The Longing

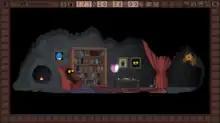
A small cave. Crystals and hand-drawn paintings line the walls. There are carpets on the floor. A small fire is lit in the corner. The Shade sits in an armchair next to a mostly filled bookshelf, smiling. There is a table next to the bookshelf for drawing and a musical instrument to the right of that. A large curtain and a stuffed horse head are near the cave entrance at the right of the screen.

"The Longing" is a point-and-click adventure game that takes place in an underground kingdom. The player controls the Shade, a lonely creature serving an elderly king. After the king falls asleep to regain his diminished powers, the Shade is tasked with awakening its master after 400 days in real time. The Shade can explore caves, gather resources to furnish its home, or perform other activities such as reading classical literature and drawing.